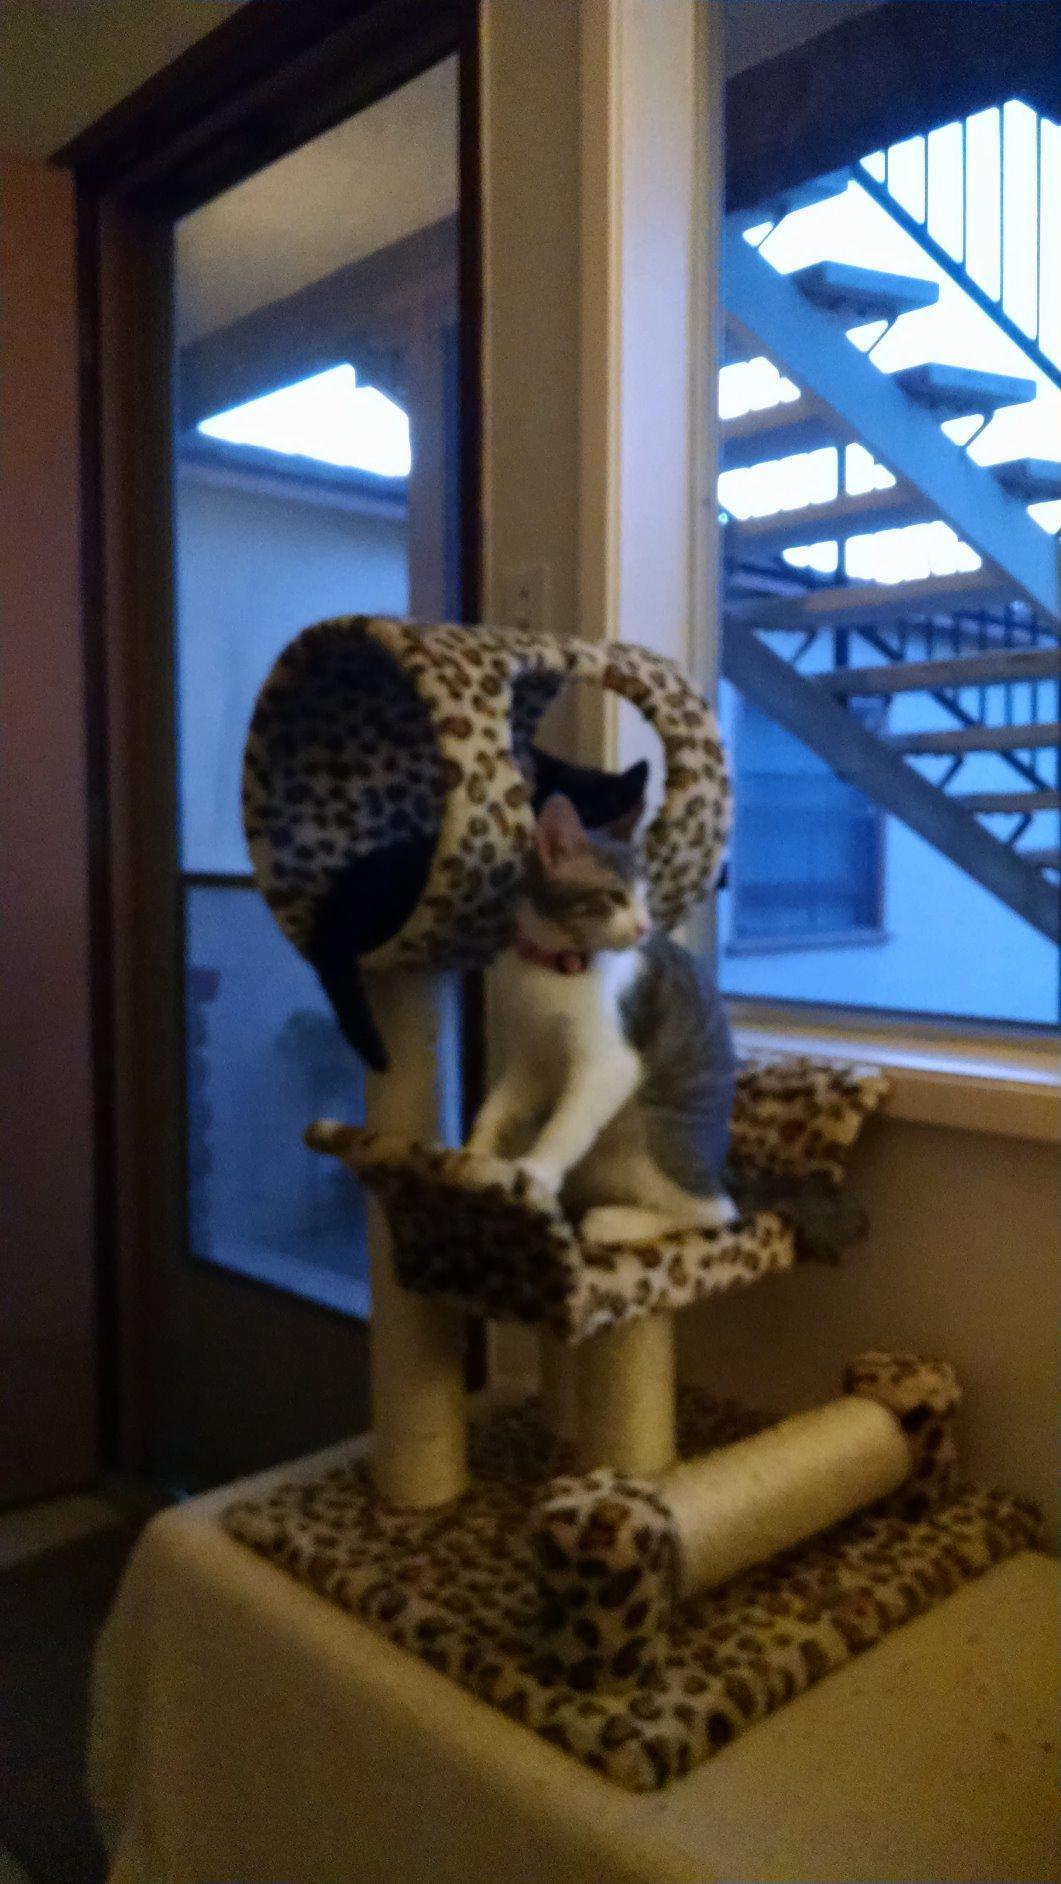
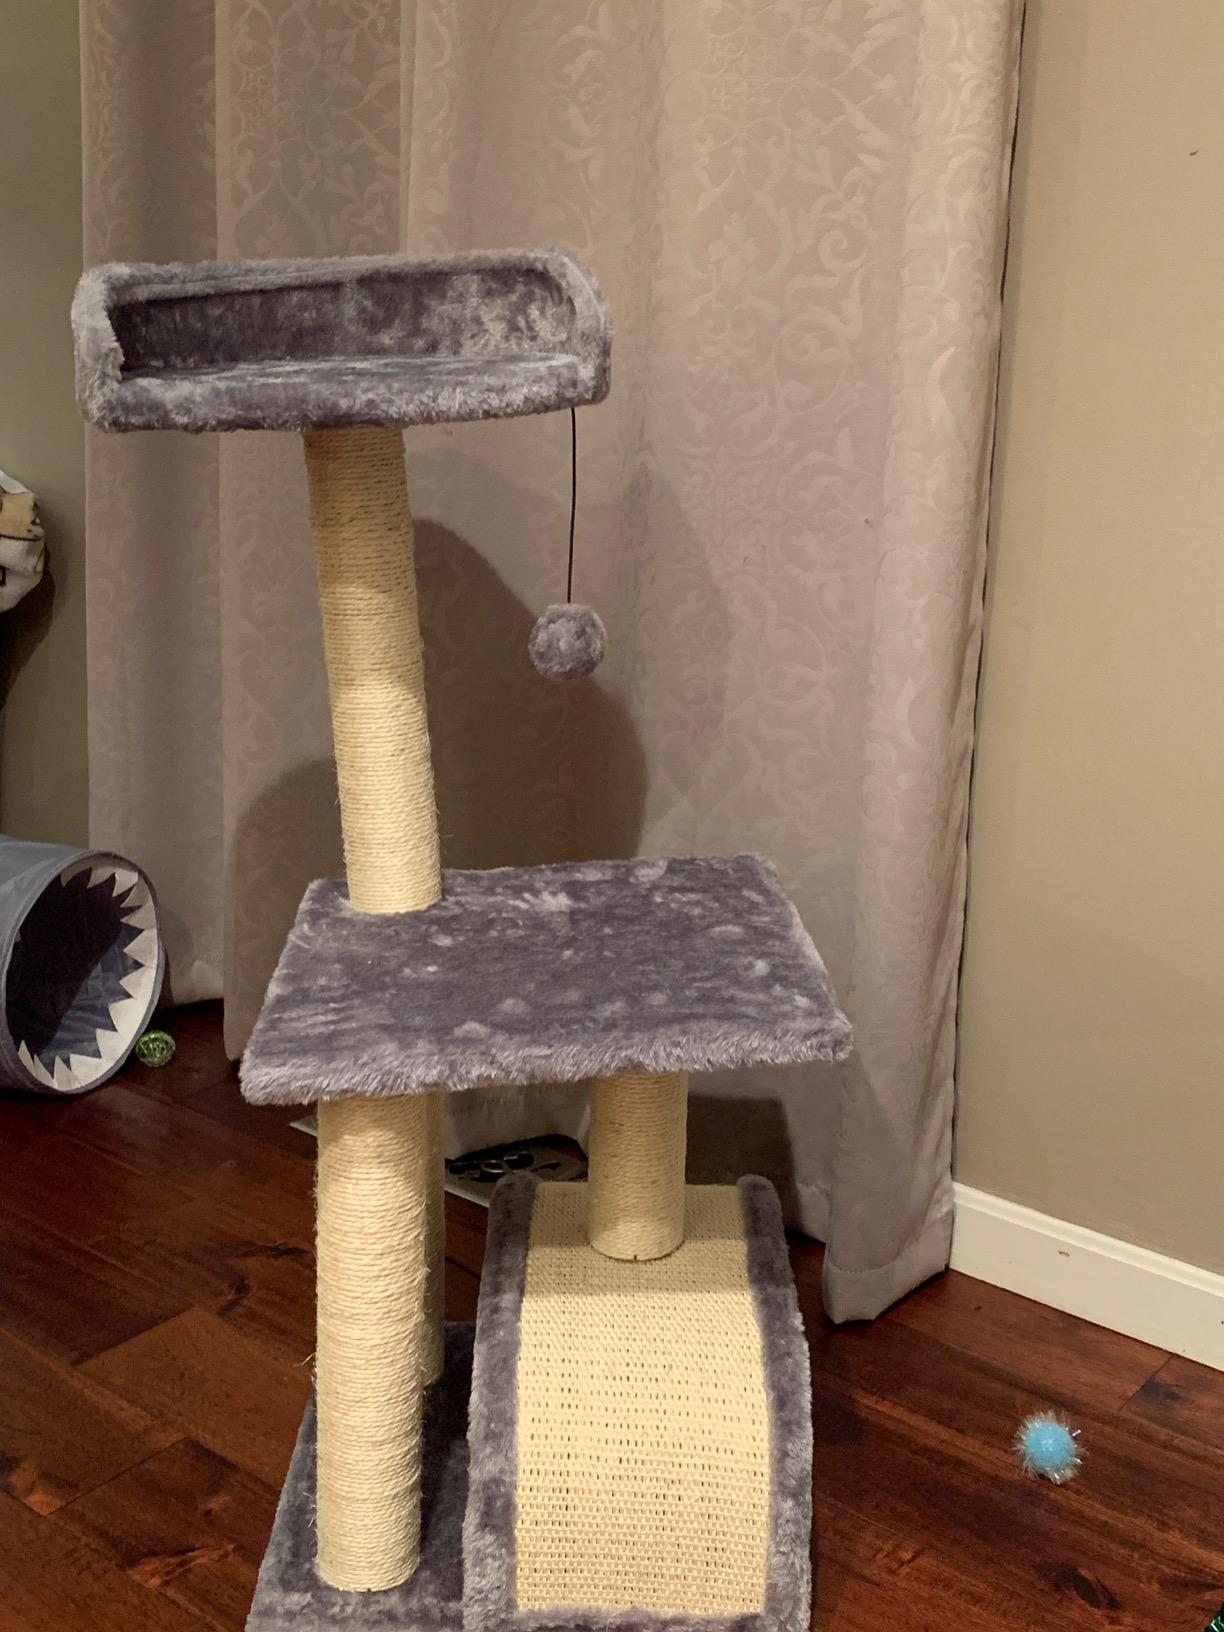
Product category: items_cat tree
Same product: no